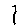
Label: 1